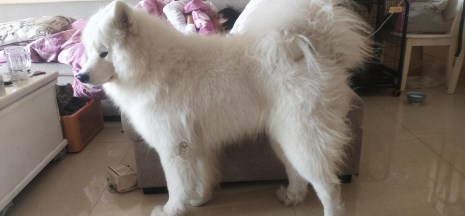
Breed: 2192-n000088-Samoyed